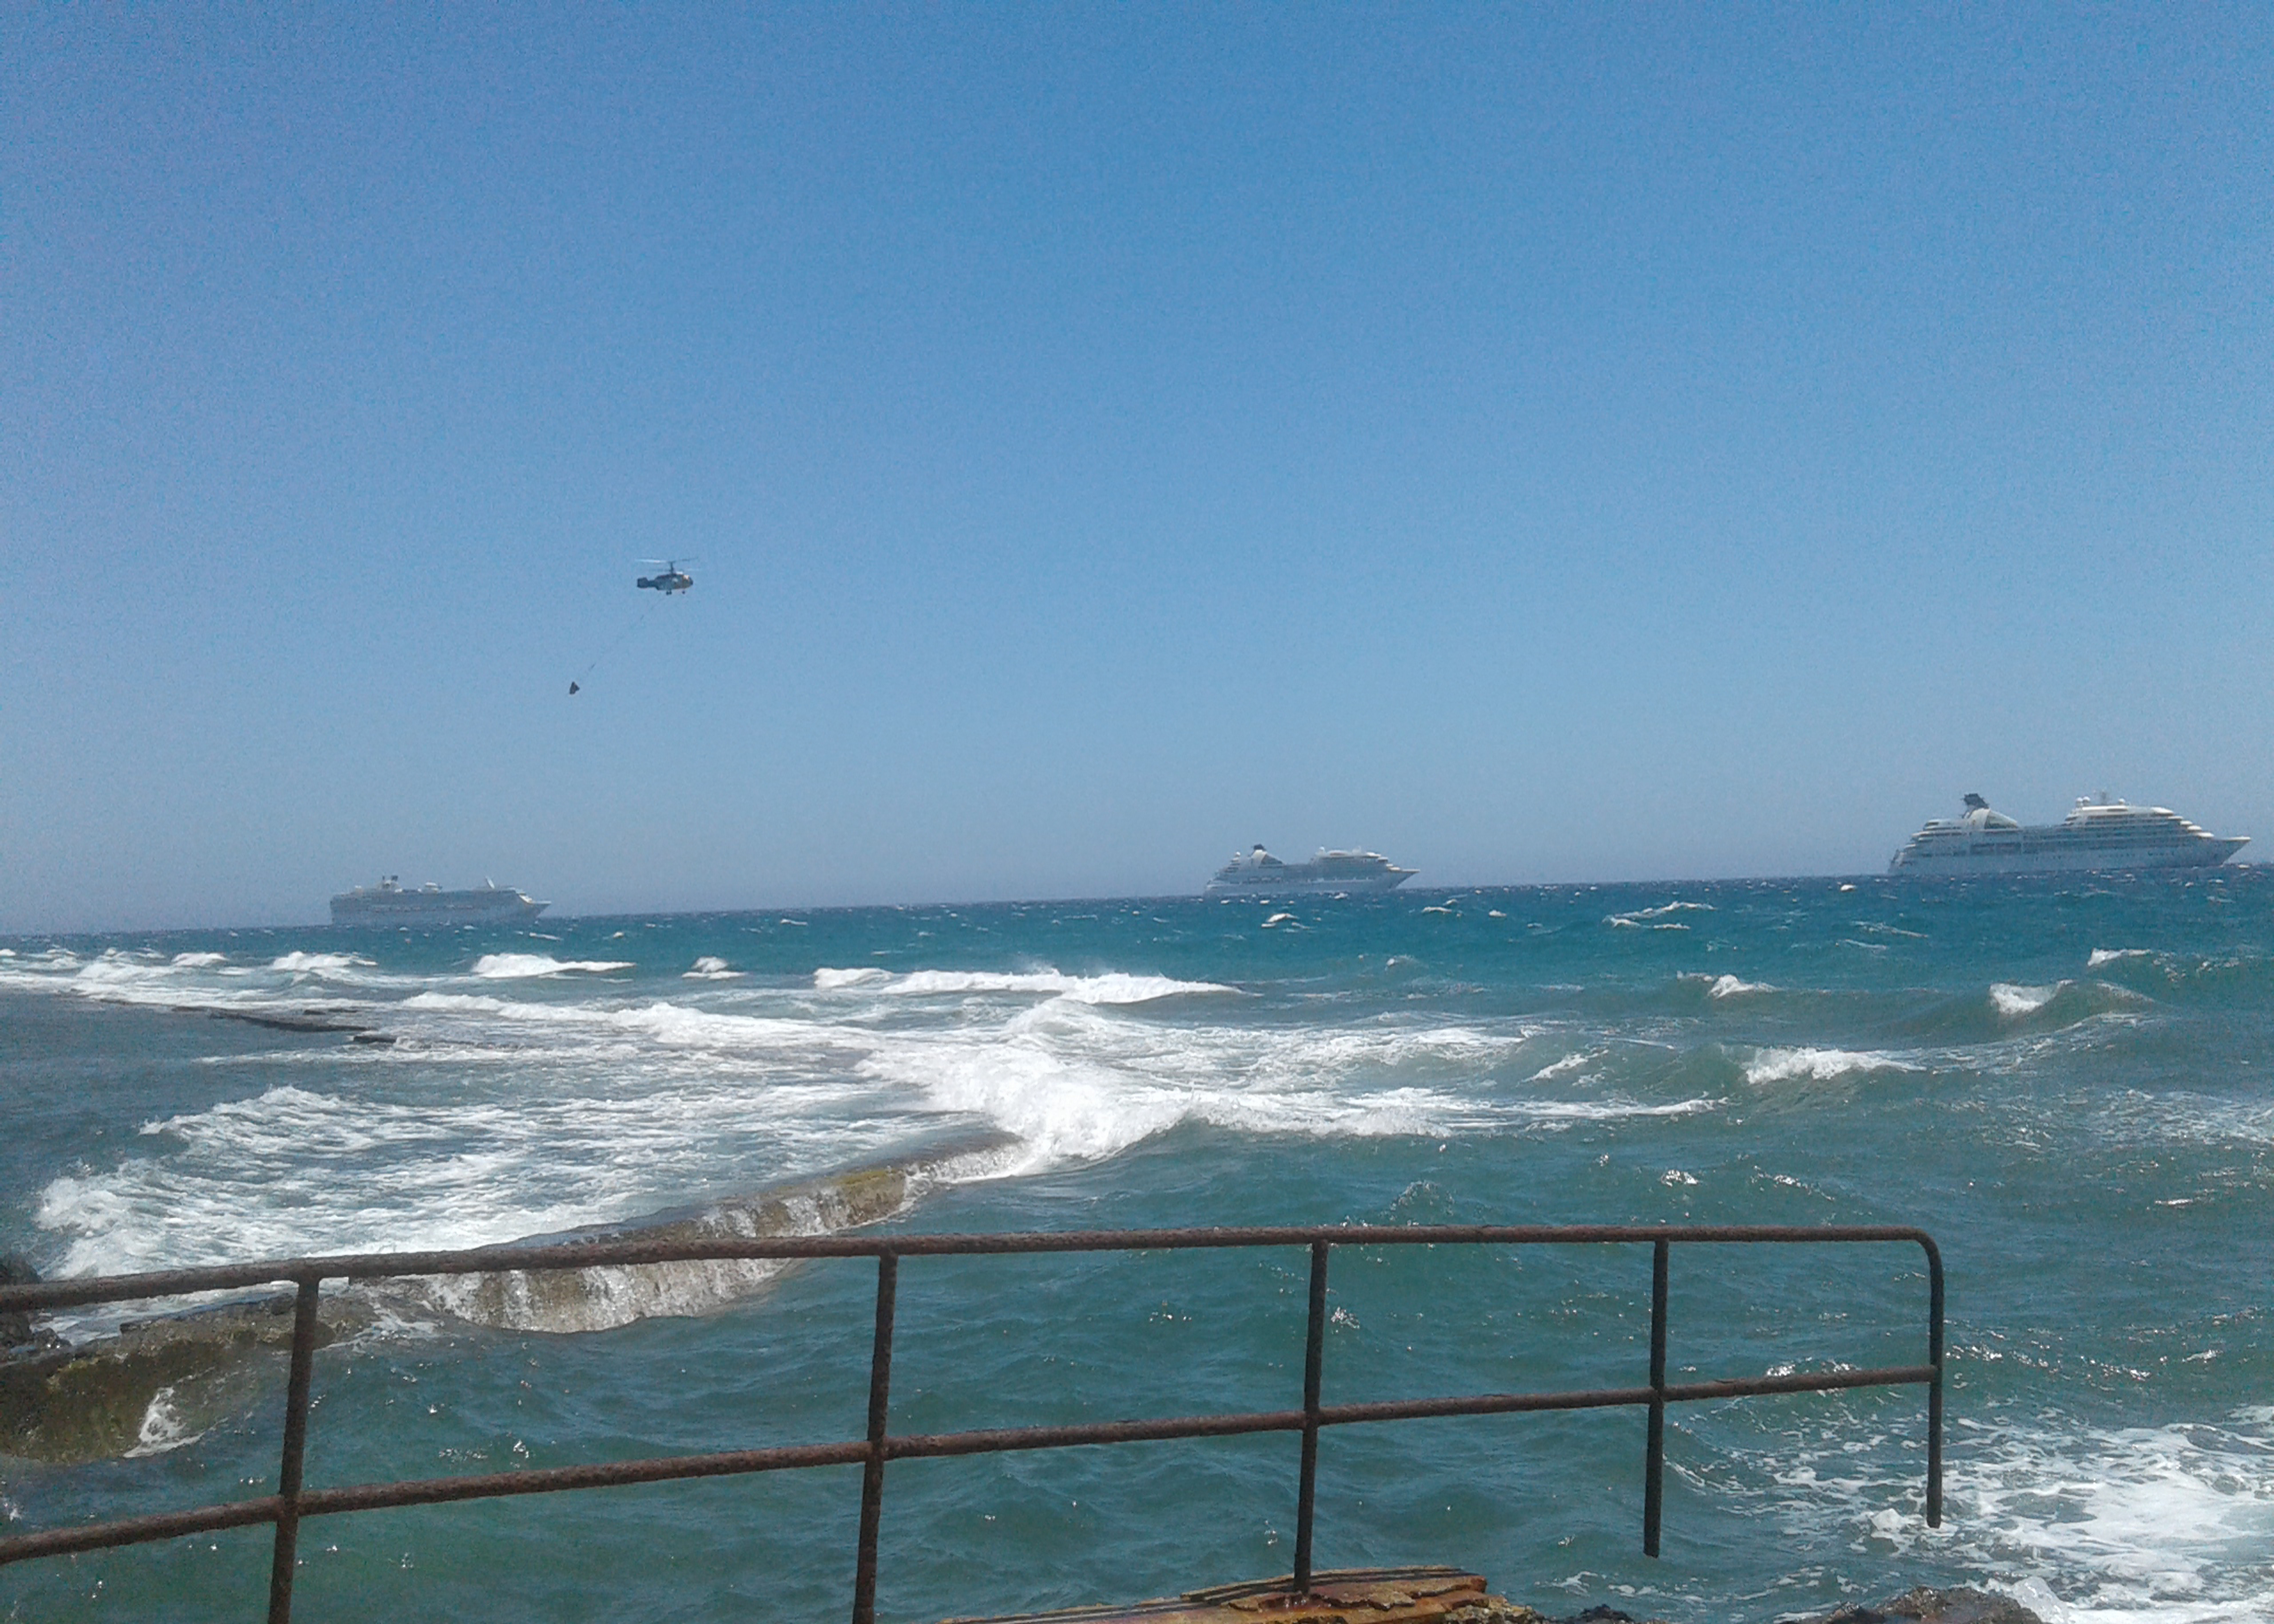
sky, sea, vessel, helicopter, rocky, railings, waves, wave, water, metal, blue, boat, cloud, water resources, azure, natural environment, fence, coastal and oceanic landforms, horizon, waterway, wind wave, wind, calm, shore, bird, coast, sound, seabird, headland, ocean, bay, vacation, channel, tourism, cumulus, tide, landscape, fixed link, winter, pier, tropics, wing, lake, city, evening, inlet, rock, fun, beach